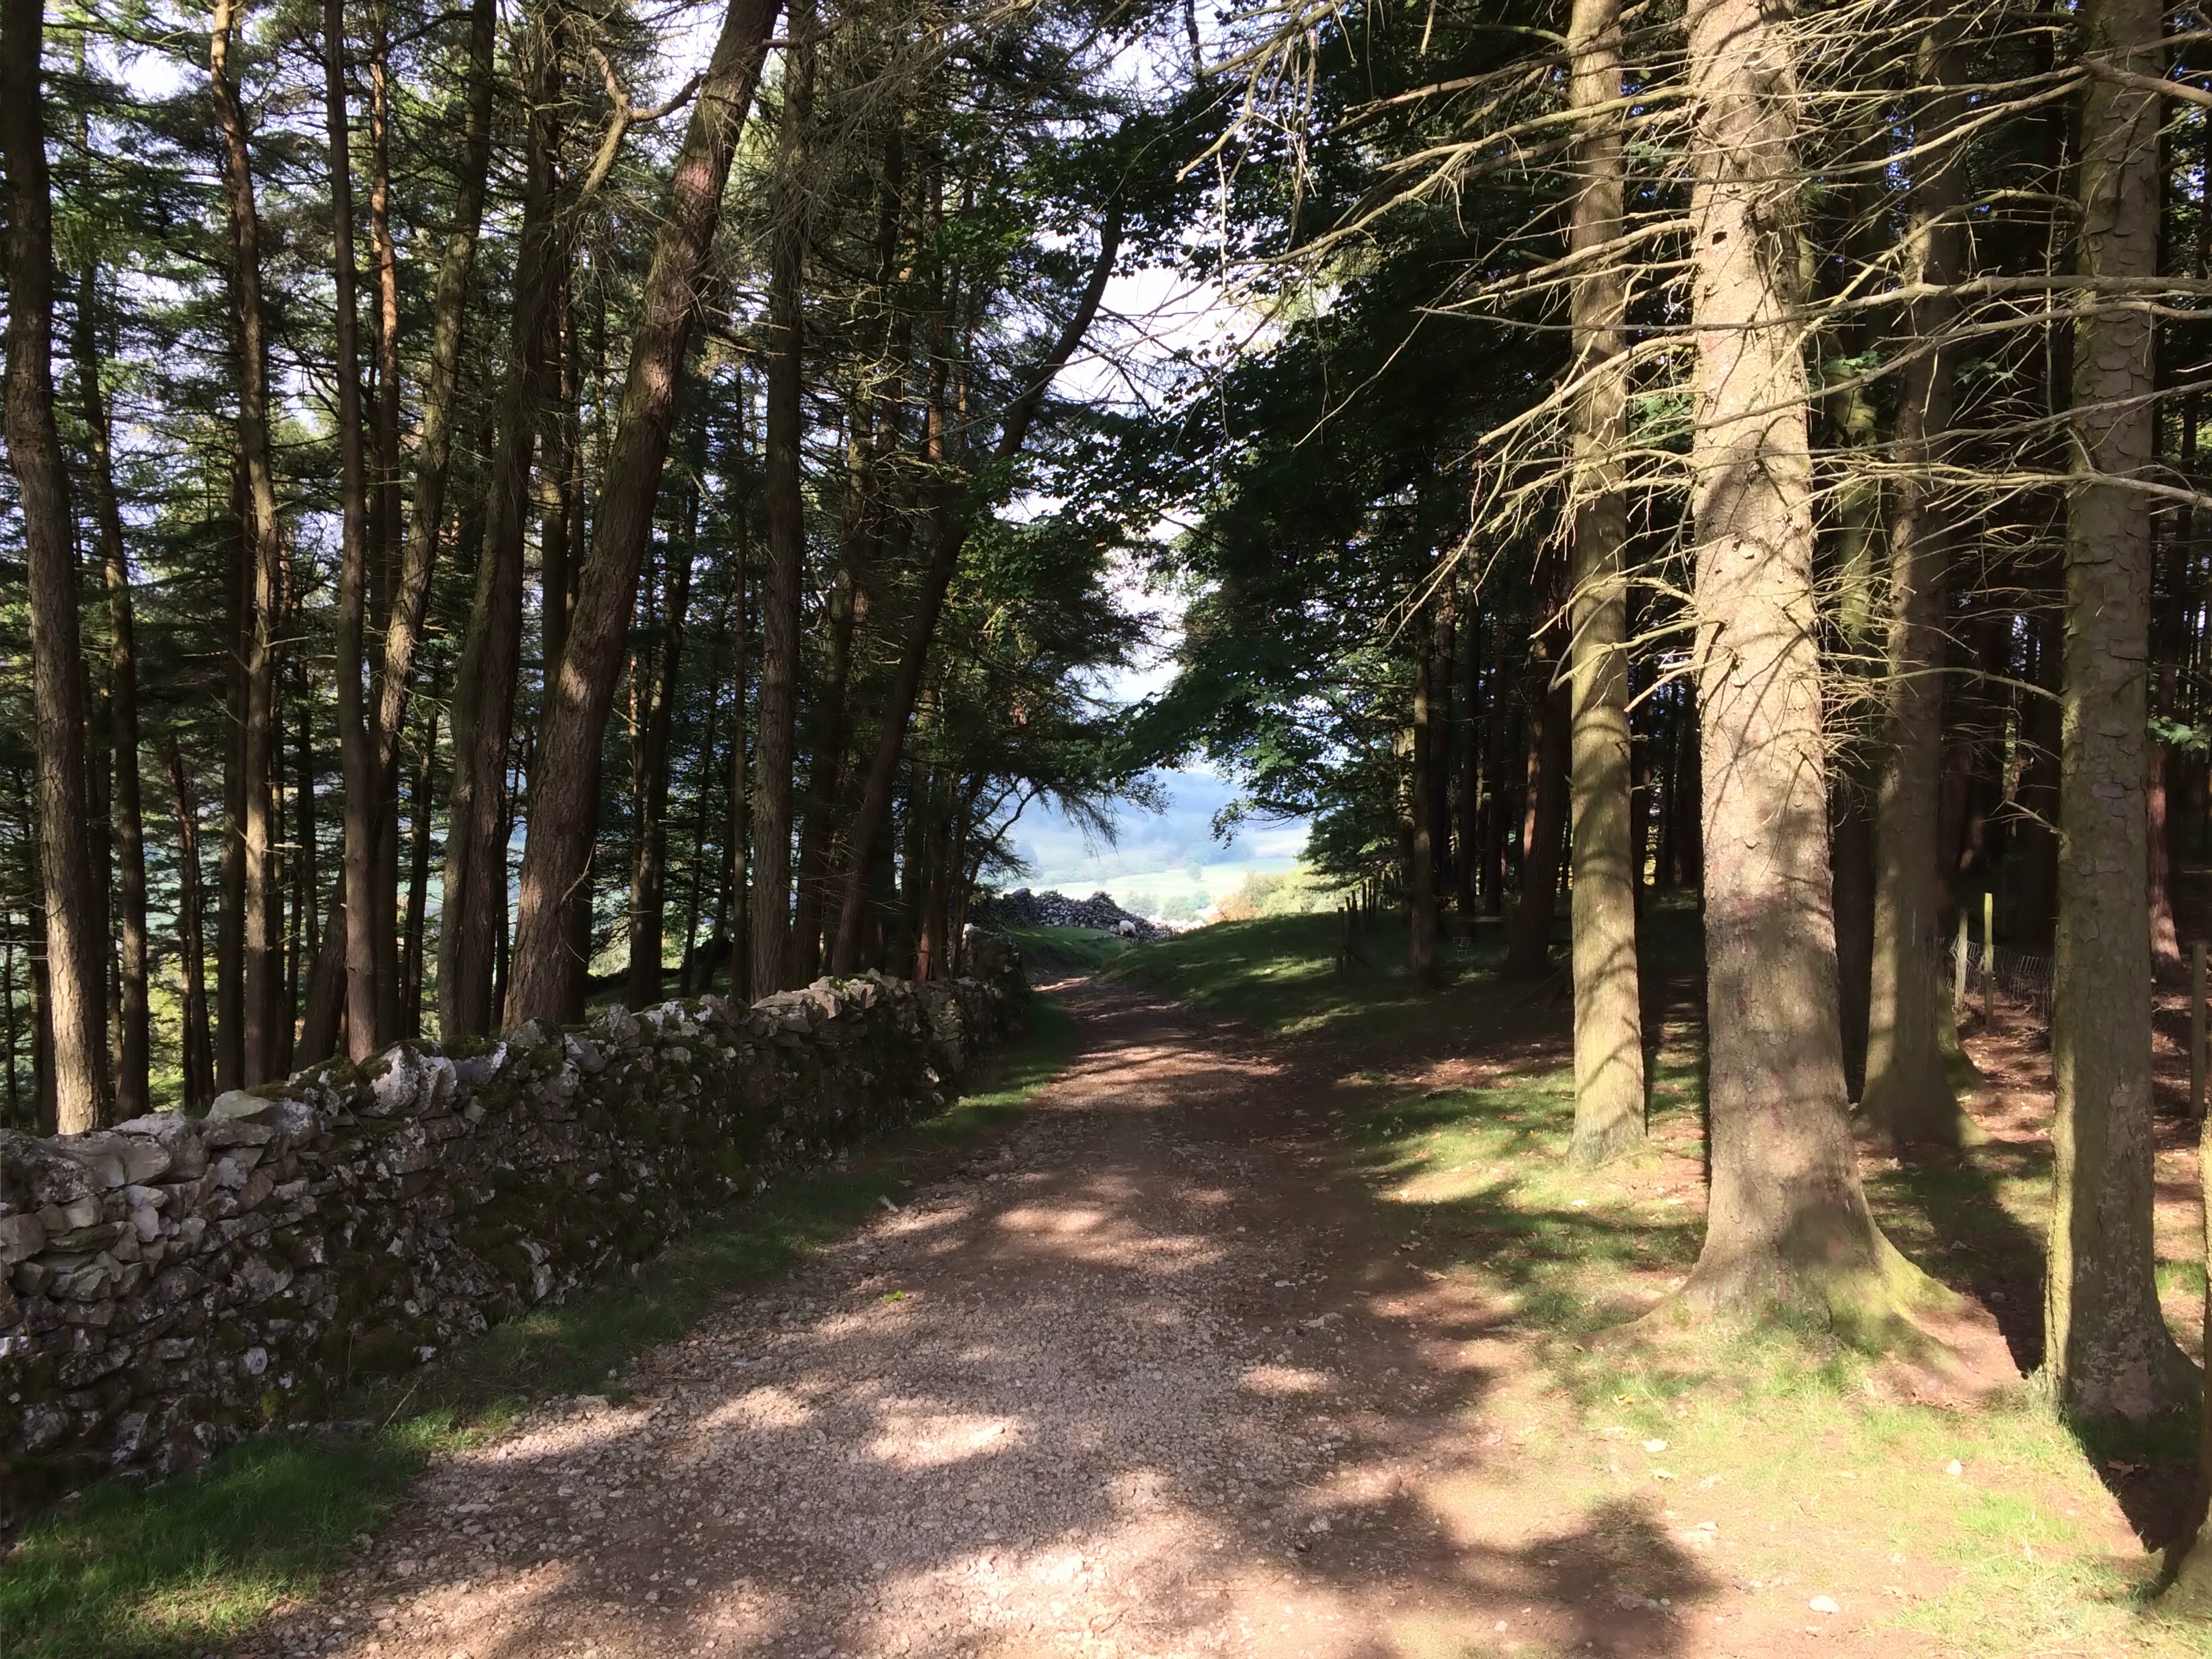
tree, forest, path, wilderness, trail, sunlight, spruce, grove, woodland, habitat, ecosystem, biome, eleven, natural environment, woody plant, temperate broadleaf and mixed forest, temperate coniferous forest